Warnécourt

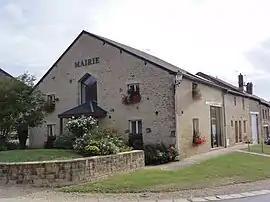
The town hall in Warnécourt

Warnécourt is a commune in the Ardennes department in northern France.